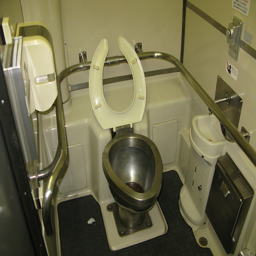
A compact bathroom with a handicap railing on three sides.
A portable bathroom with a toilet and paper towels.
A medal toilet with open lid and support bar.
A handicapped bathroom on a plane with stainless steel toilet and handrails.
A transportation bathroom combines the clean look of white with shiny apparatuses.